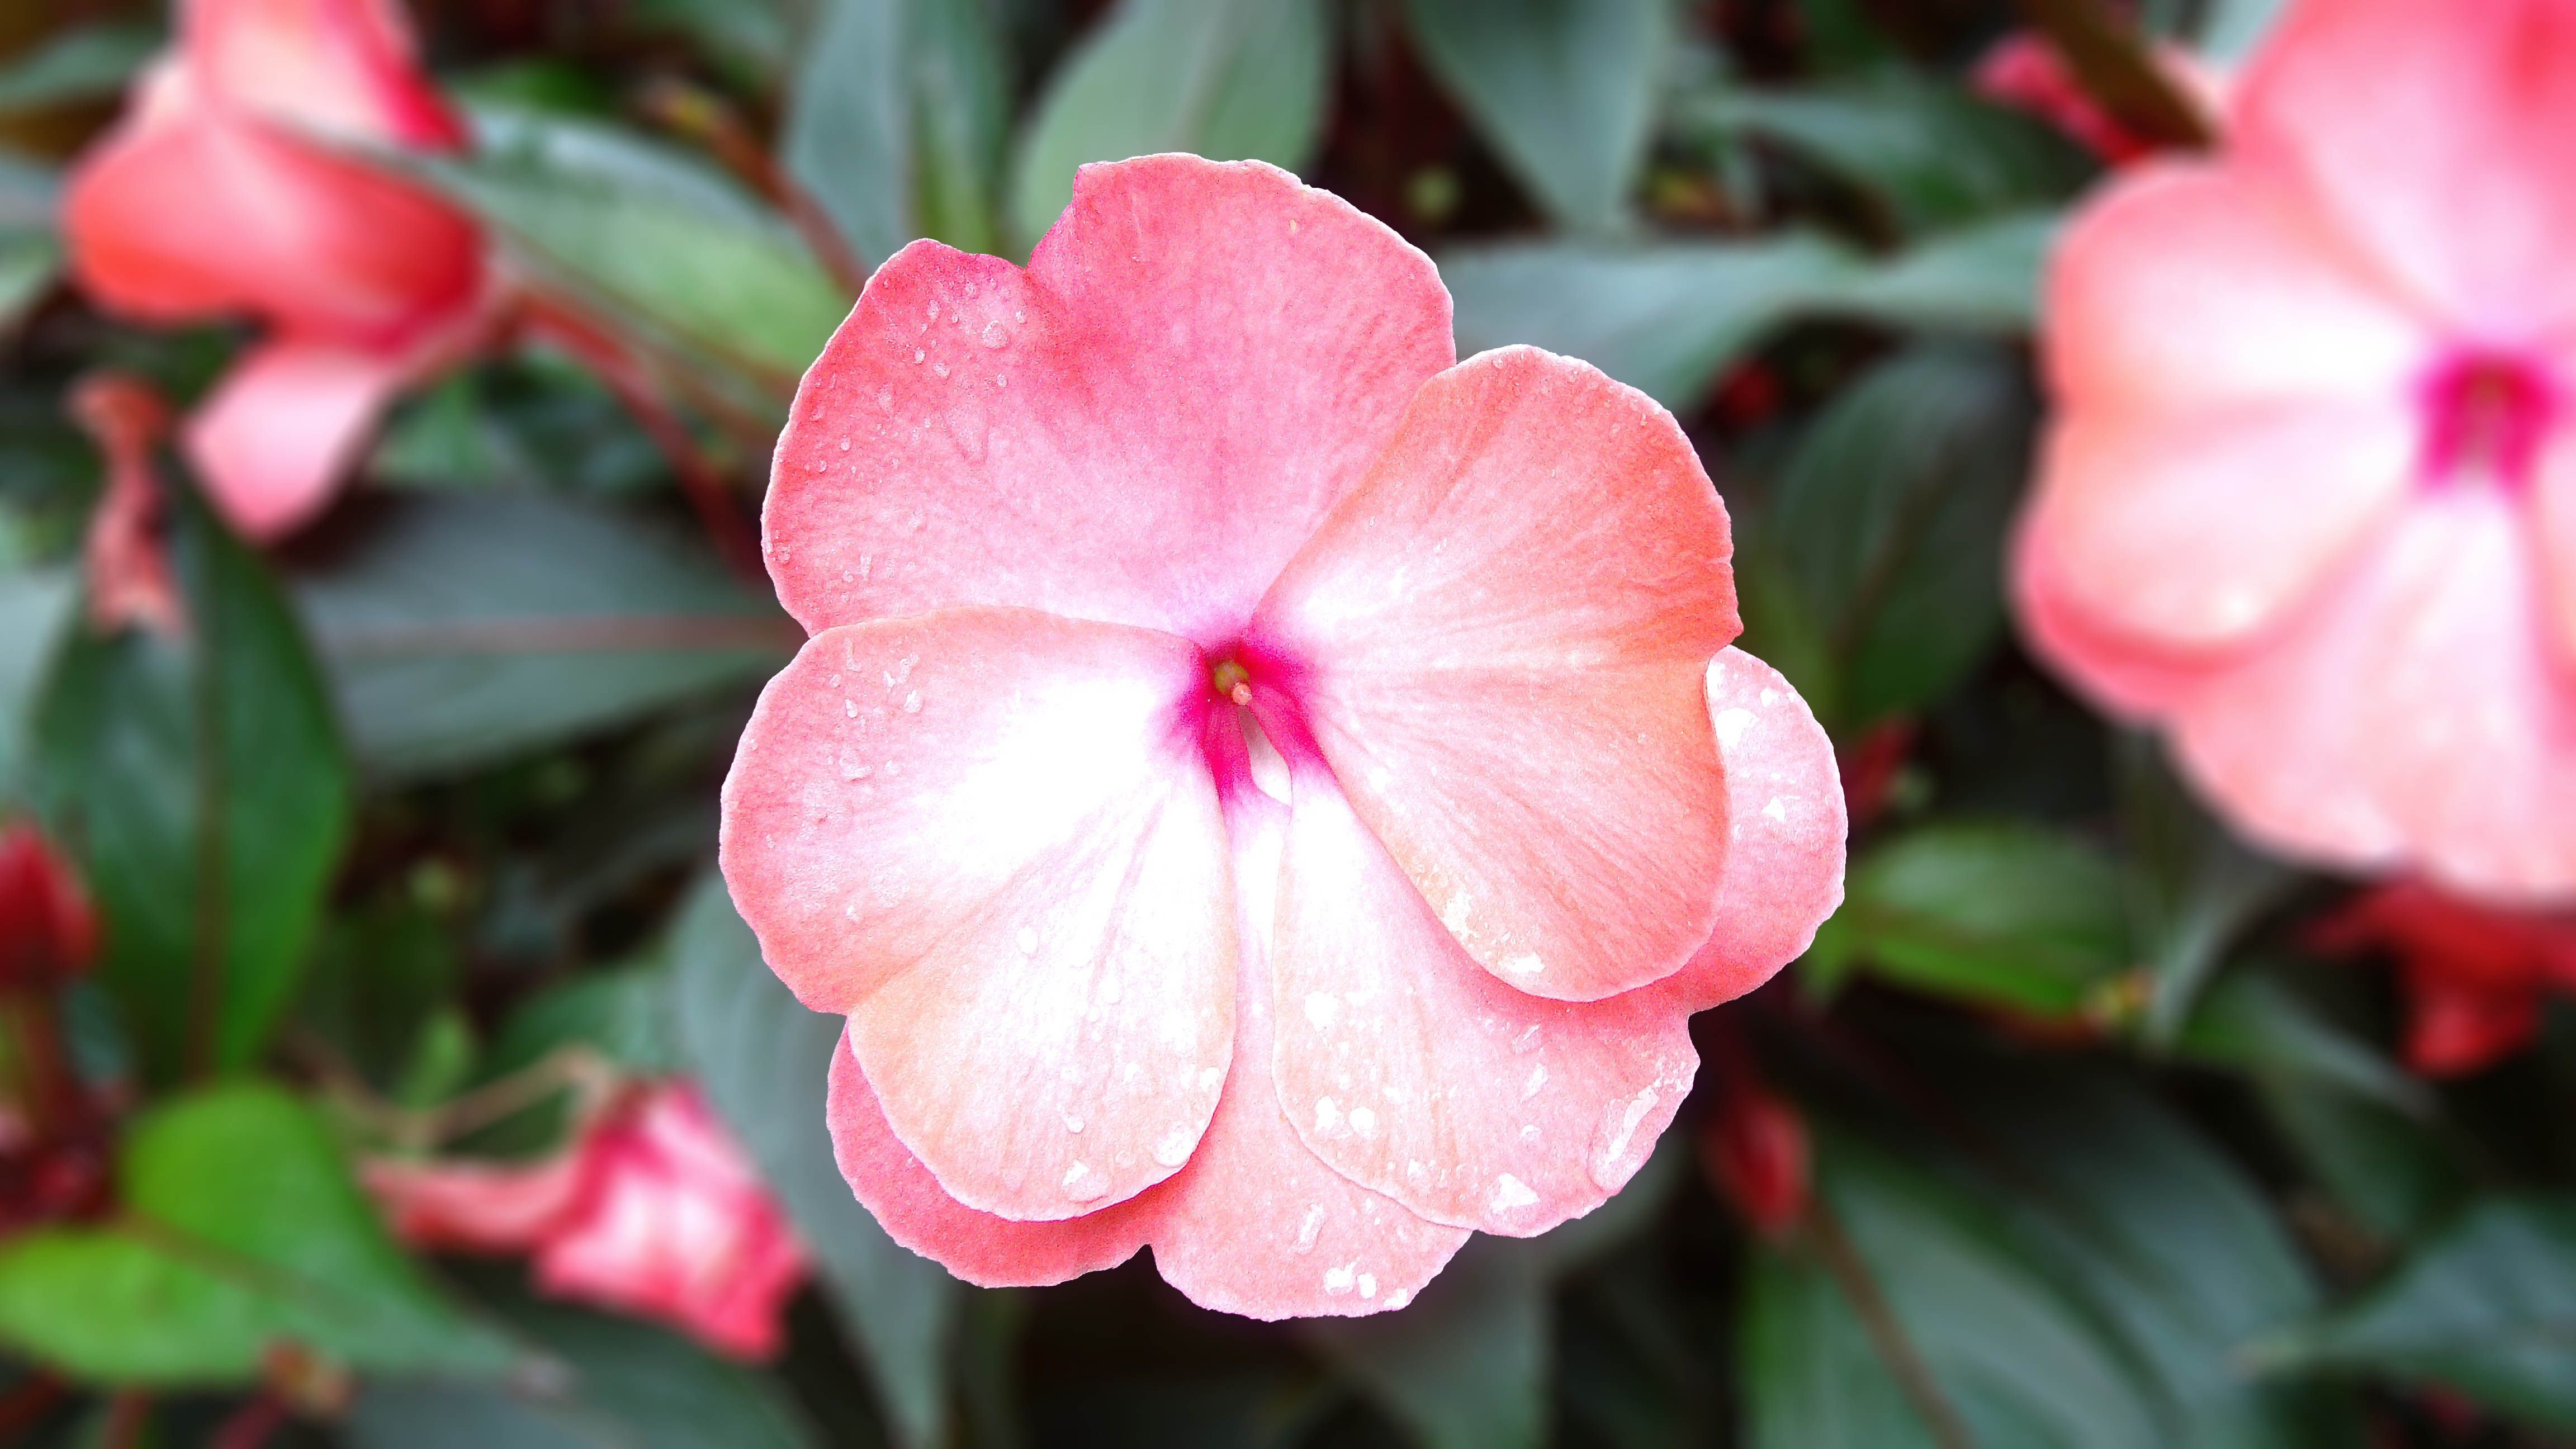
nature, blossom, plant, flower, petal, bloom, floral, red, macro, botany, pink, flora, shrub, begonia, macro photography, pink flowers, flowering plant, busy lizzie, annual plant, land plant, balsam family